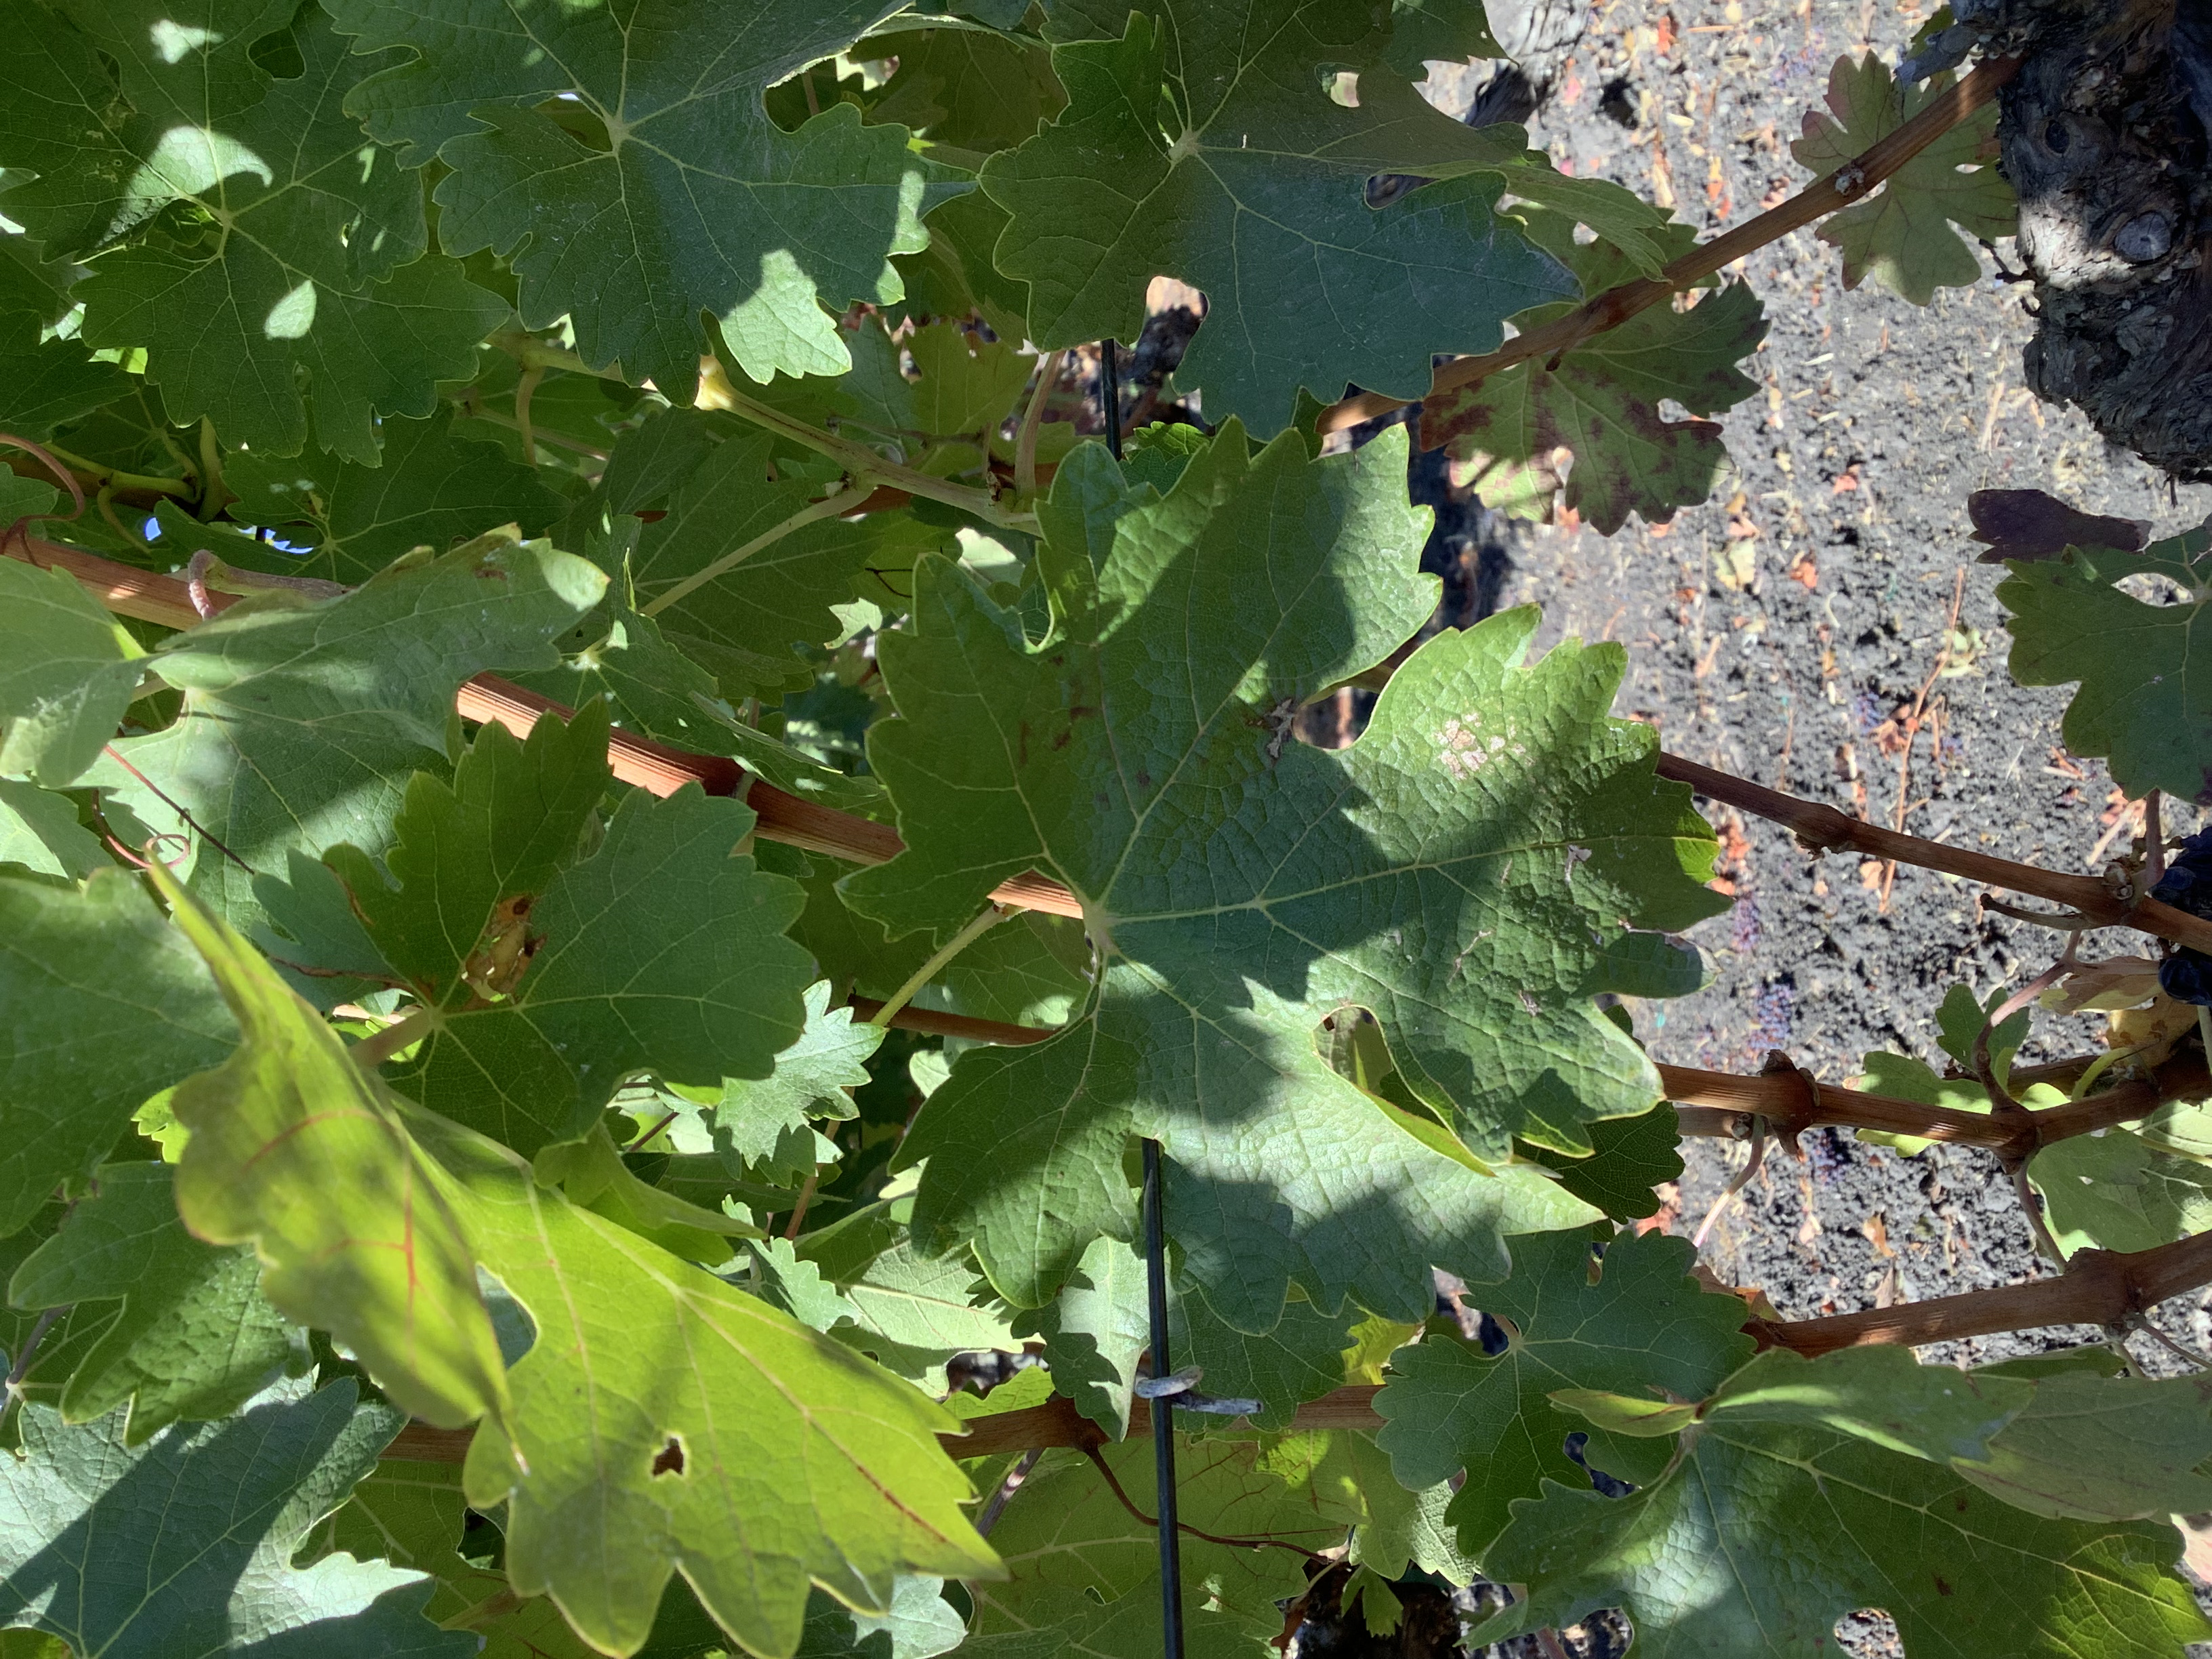
Label: Red Blotch